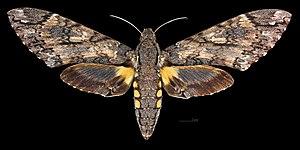
Le sphinx géant est un papillon de nuit de la famille des Sphingidae, de la sous-famille des Sphinginae et de la tribu des Sphingini.